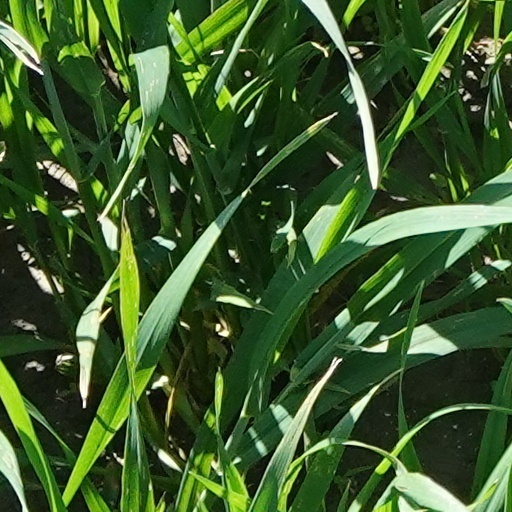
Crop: wheat